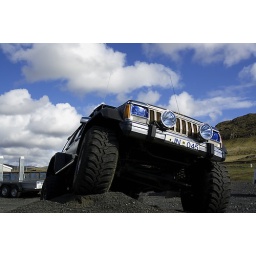
Saw this jeep positioned on a sand hill like this, the sky looked so pretty above it